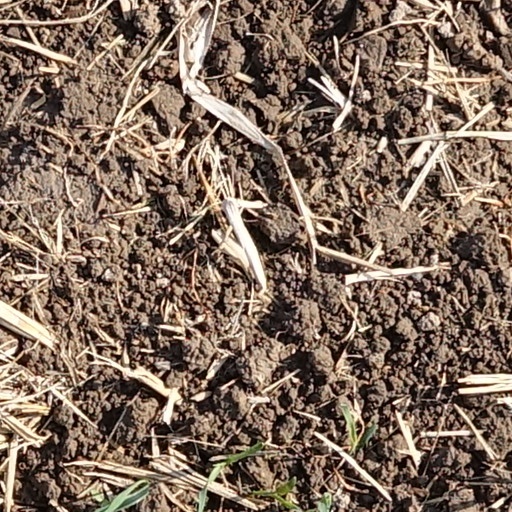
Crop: wheat